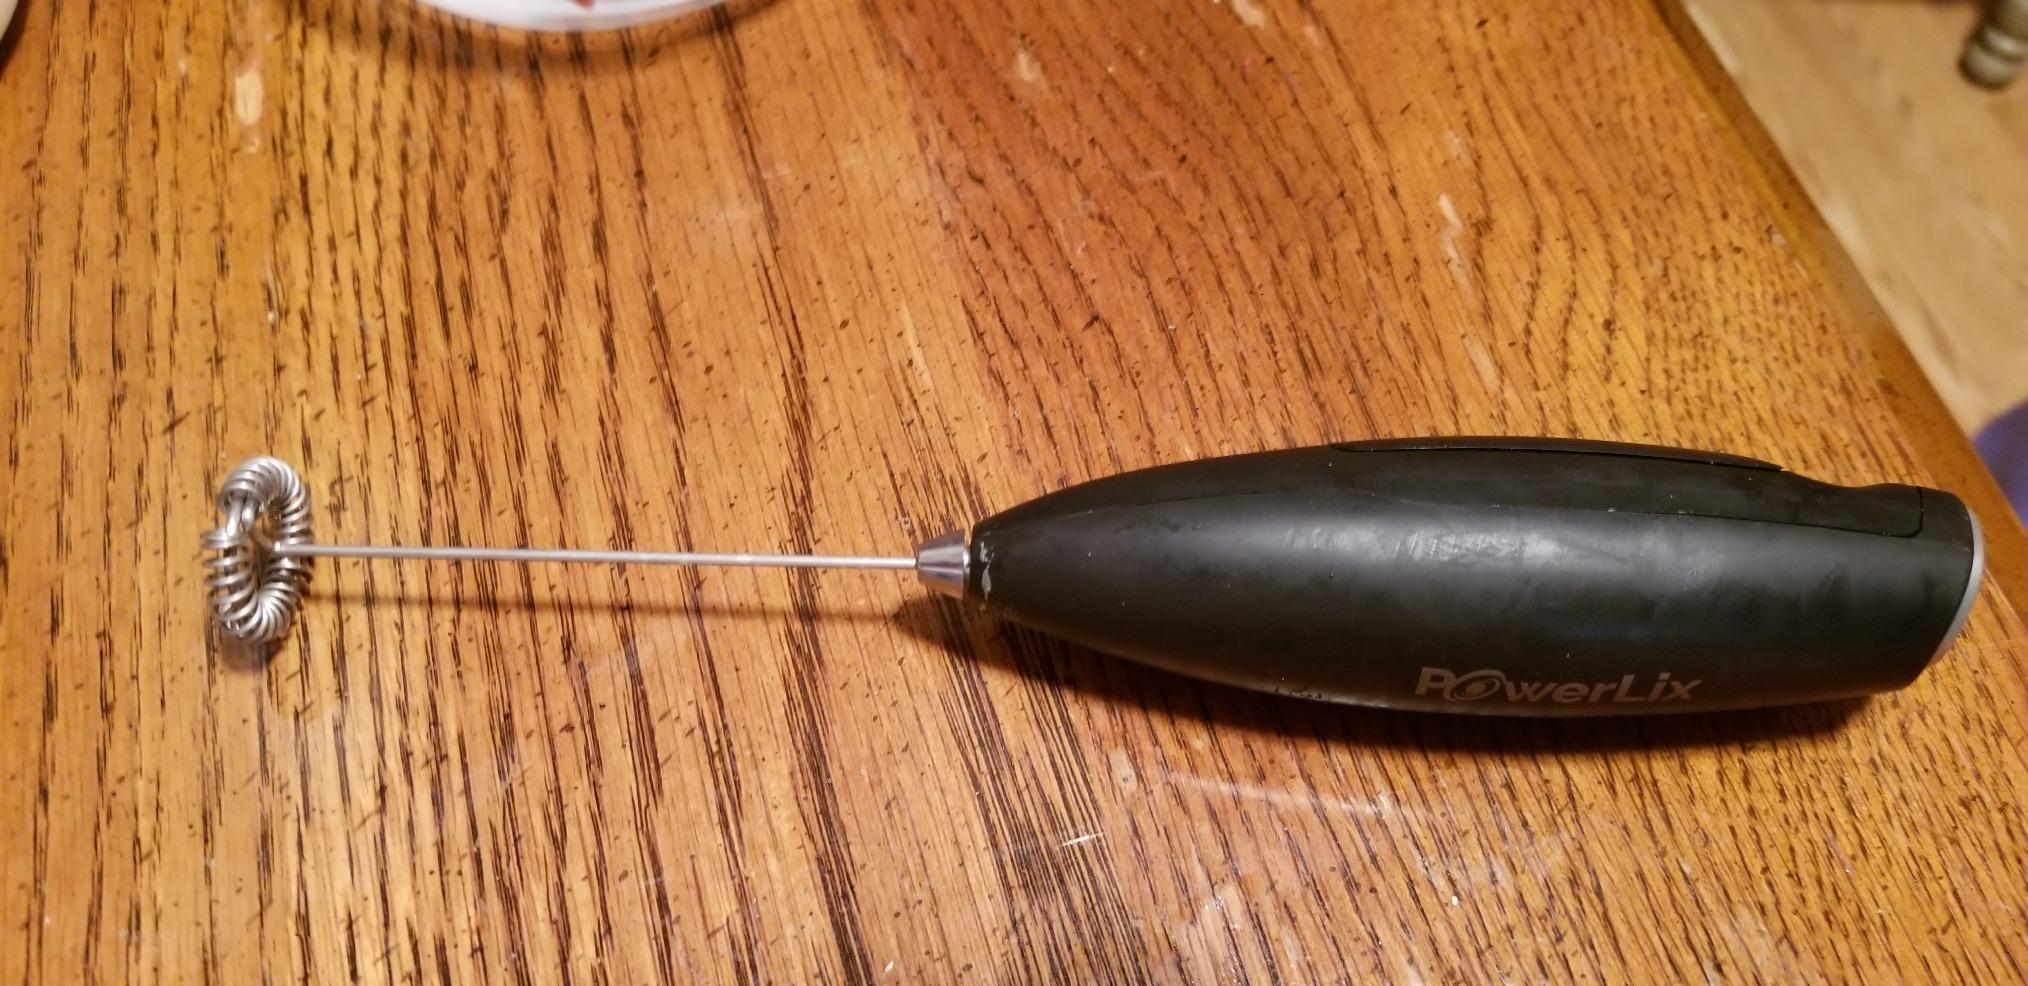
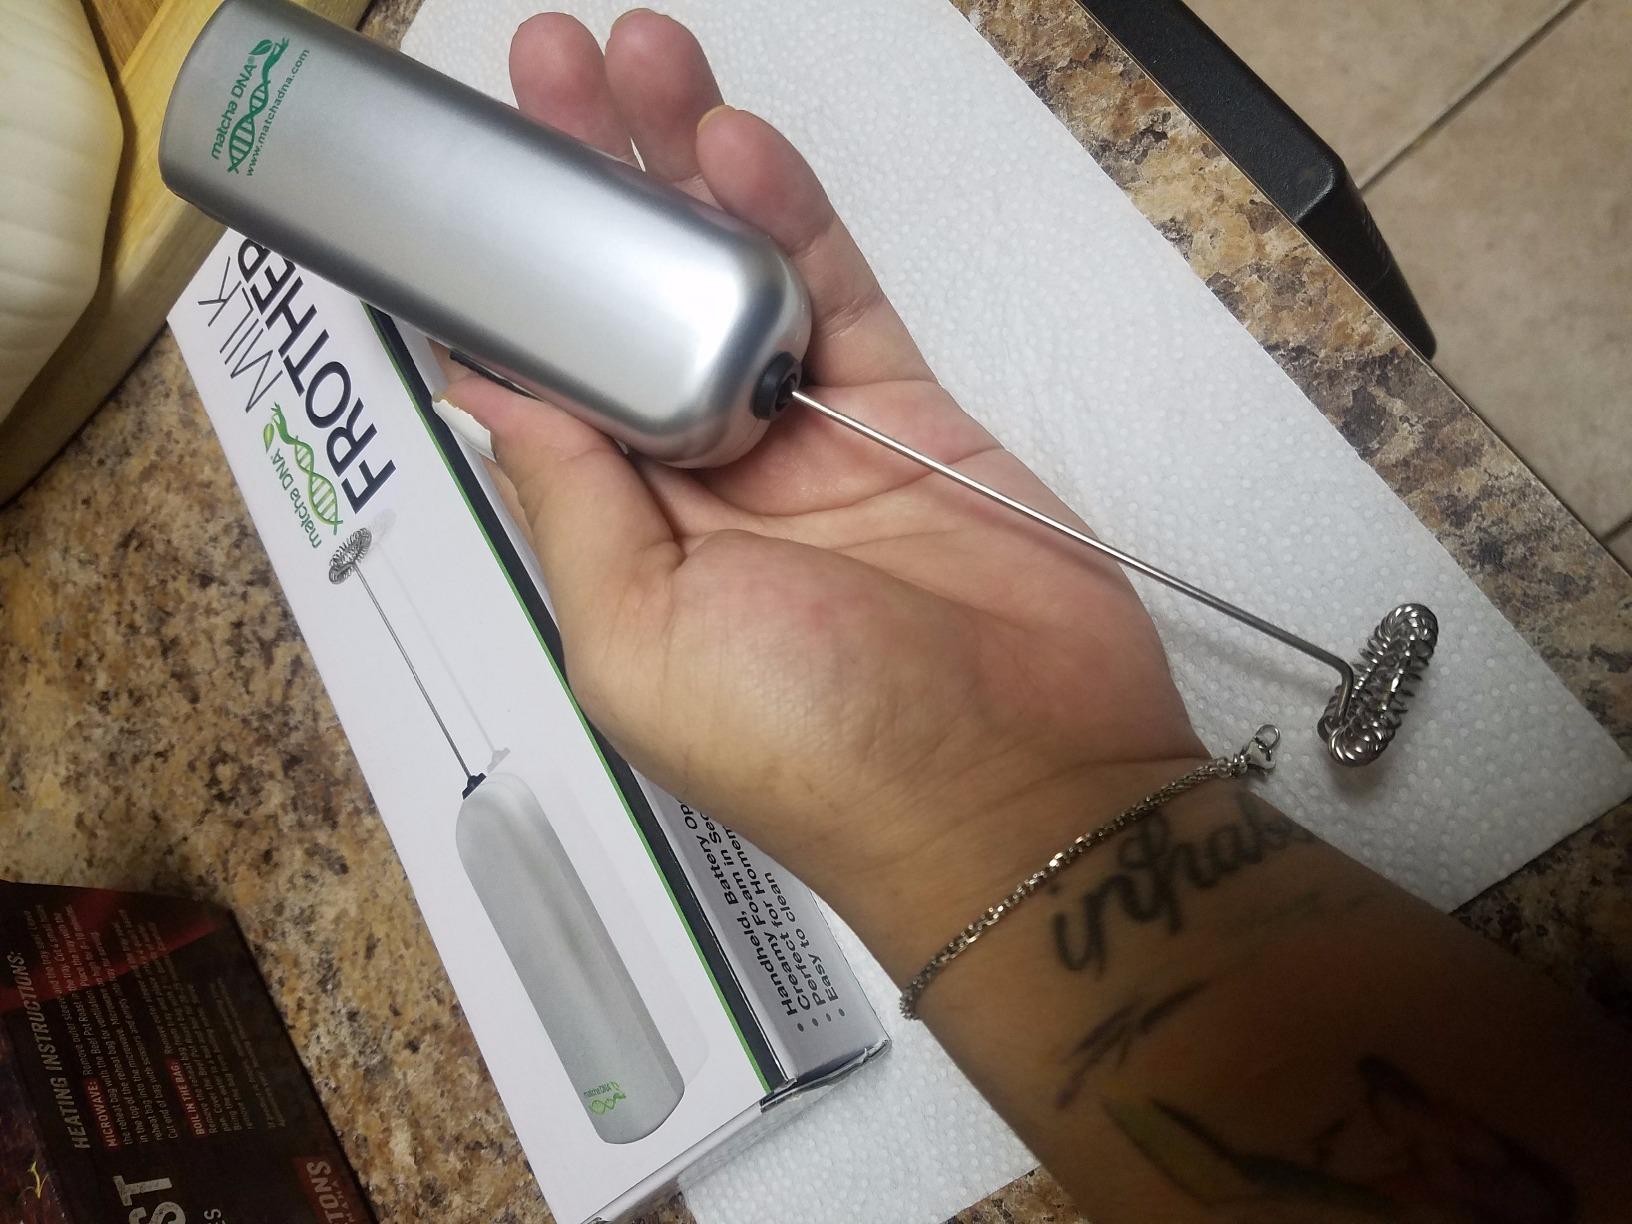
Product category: items_mixer
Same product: no